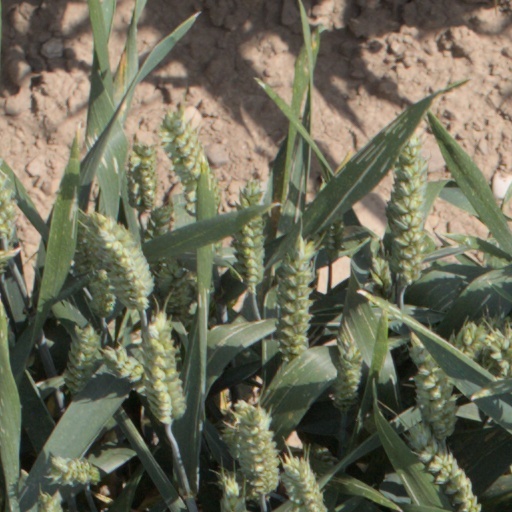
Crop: wheat